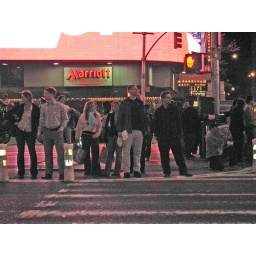
Dave &amp;amp; Andy waiting to cross the road in NY